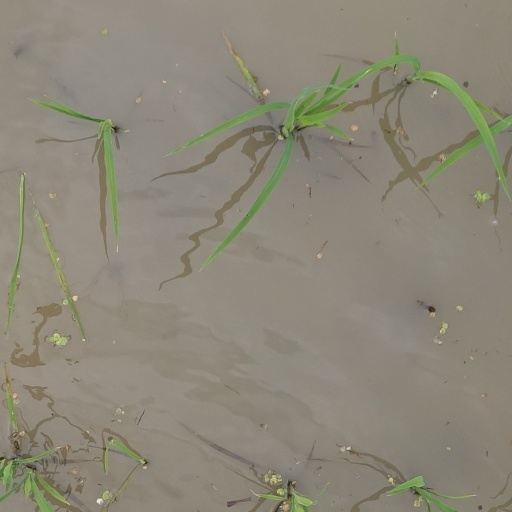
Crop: rice